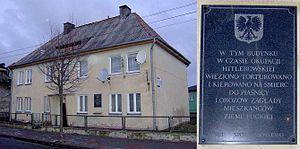
Les massacres de Piaśnica sont plusieurs exécutions de masse menées par l'Allemagne nazie dans le village de Wielka Piaśnica, près de Wejherowo, entre l'automne 1939 et le printemps 1940, pendant la Seconde Guerre mondiale. Le nombre exact de personnes assassinées est inconnu, mais les estimations varient entre 12 000 et 14 000 victimes. La plupart d'entre eux étaient des intellectuels polonais de Gdańsk ; des civils Polonais, Juifs, Tchèques et détenus allemands hôpitaux psychiatriques du gouvernement général et du IIIe Reich ont également été assassinés. Après le camp de concentration de Stutthof, Piaśnica est le plus grand site de massacres de civils polonais en Poméranie occupée par les Allemands, c'est pour cette raison qu'on l'appelle parfois la "deuxième" ou "poméranie" Katyn. Ce fut également la première atrocité nazie à grande échelle en Pologne occupée.